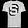
Label: T - shirt / top